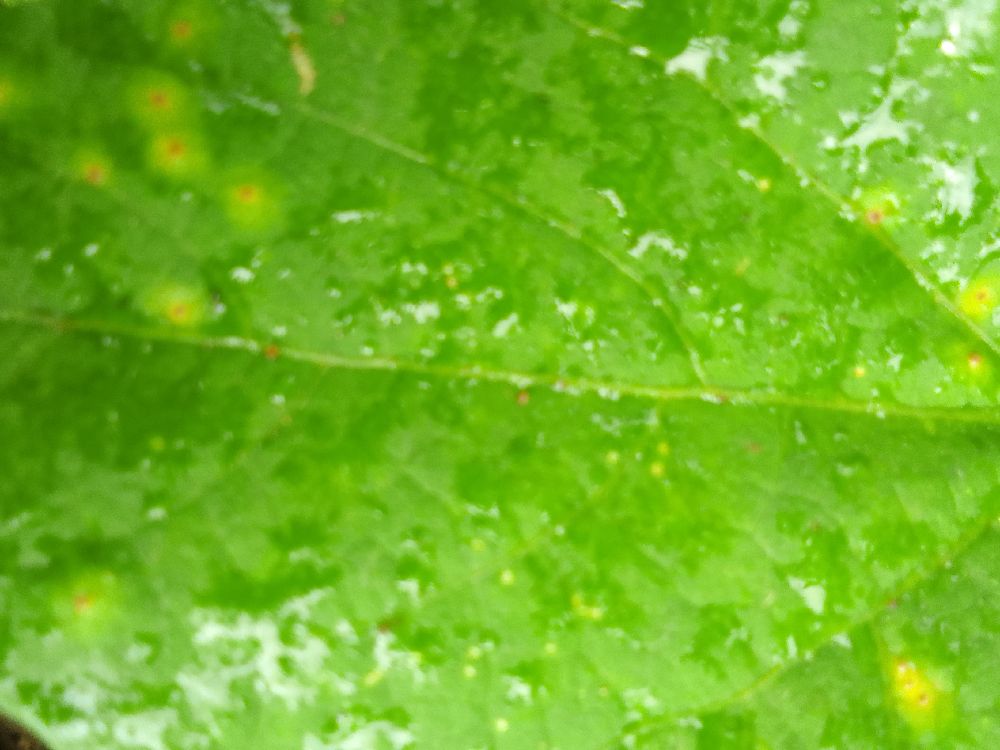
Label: rust